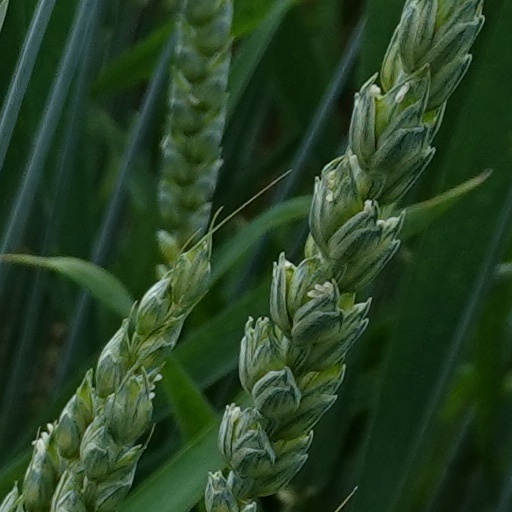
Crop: wheat